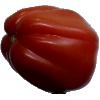
Label: Tomato Heart 1